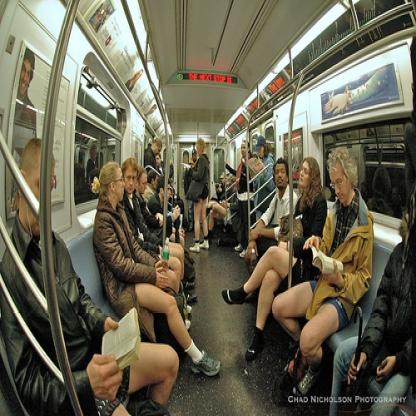
Scene: Indoor